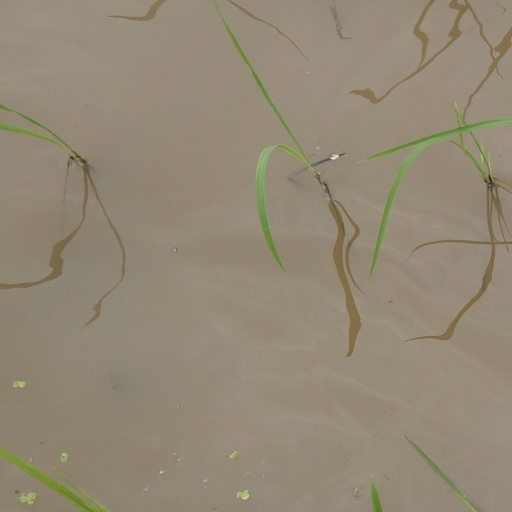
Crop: rice